Augustine B. Kelley

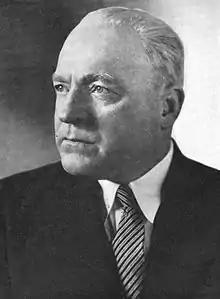

Augustine Bernard Kelley (July 9, 1883 – November 20, 1957) was an American politician who served as a Democratic member of the U.S. House of Representatives from Pennsylvania from 1941 to 1957.